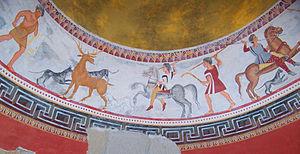
Le tombeau thrace d'Alexandrovo est un monument funéraire enfoui sous un tumulus situé près du village d'Aleksandrovo. Le monument date du IVᵉ siècle av. n. è. La tombe thrace a livré des fresques d'un style unique en ce qui a trait à la Thrace antique.